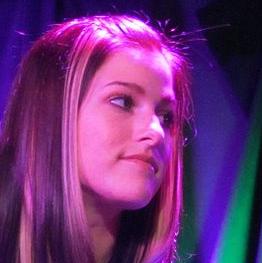
Age: 23